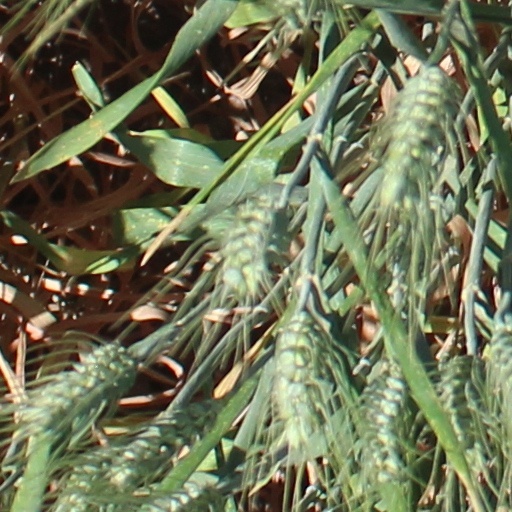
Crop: wheat